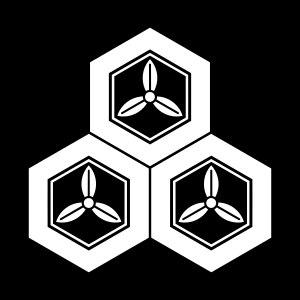
Le clan Naoe est une famille japonaise de samouraïs, vassale du clan Uesugi à l'époque Sengoku.